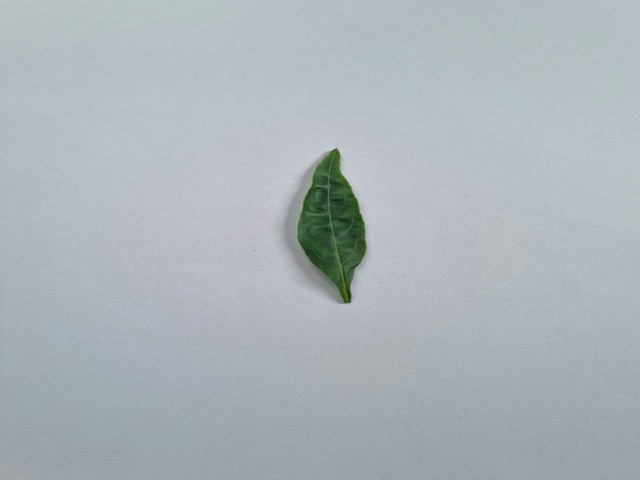
Plant: kalomegh